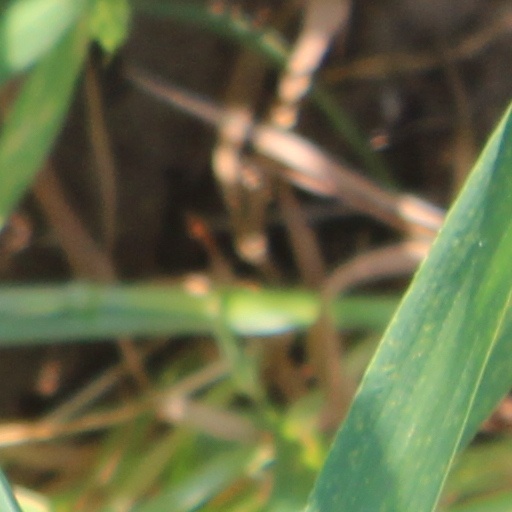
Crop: wheat